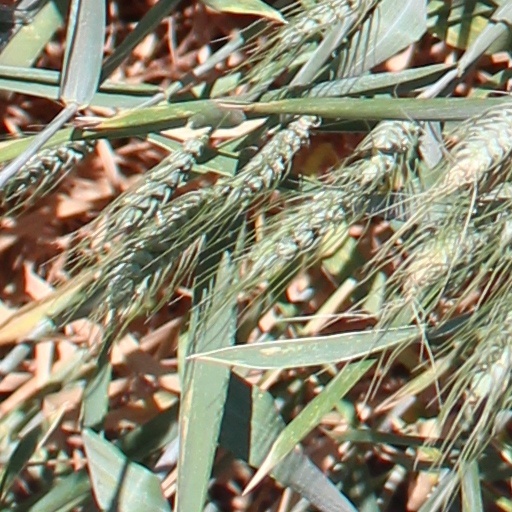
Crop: wheat